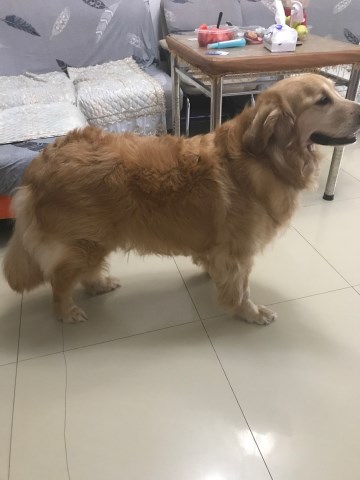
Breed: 5355-n000126-golden_retriever